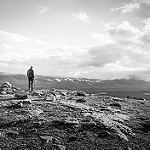
Label: B & W